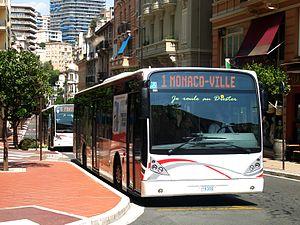
Autobus CAM, Monaco